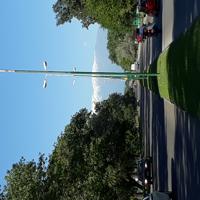
Weather: sun or clear